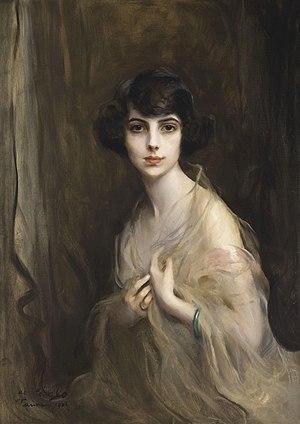
La liste des grandes-duchesses et des princesses de Russie regroupe les descendantes en ligne agnatique des empereurs de Russie ainsi que les épouses de leurs descendants mâles.
Marie de Grèce, également connue sous le nom de Marie Gueorguievna de Russie, princesse de Grèce et de Danemark puis, par son premier mariage, grande-duchesse de Russie, est née le 20 février 1876 à Athènes, en Grèce, et morte dans cette même ville le 14 décembre 1940. Membre de la famille royale de Grèce, c'est également une dessinatrice et une mémorialiste.
Xenia Georgievna de Russie, née le 22 août 1903 au palais du grand-duc Michel et morte le 17 septembre 1965 à Glen Cove, est une princesse de Russie, fille du grand-duc George Mikhaïlovitch de Russie et de la princesse Marie de Grèce.